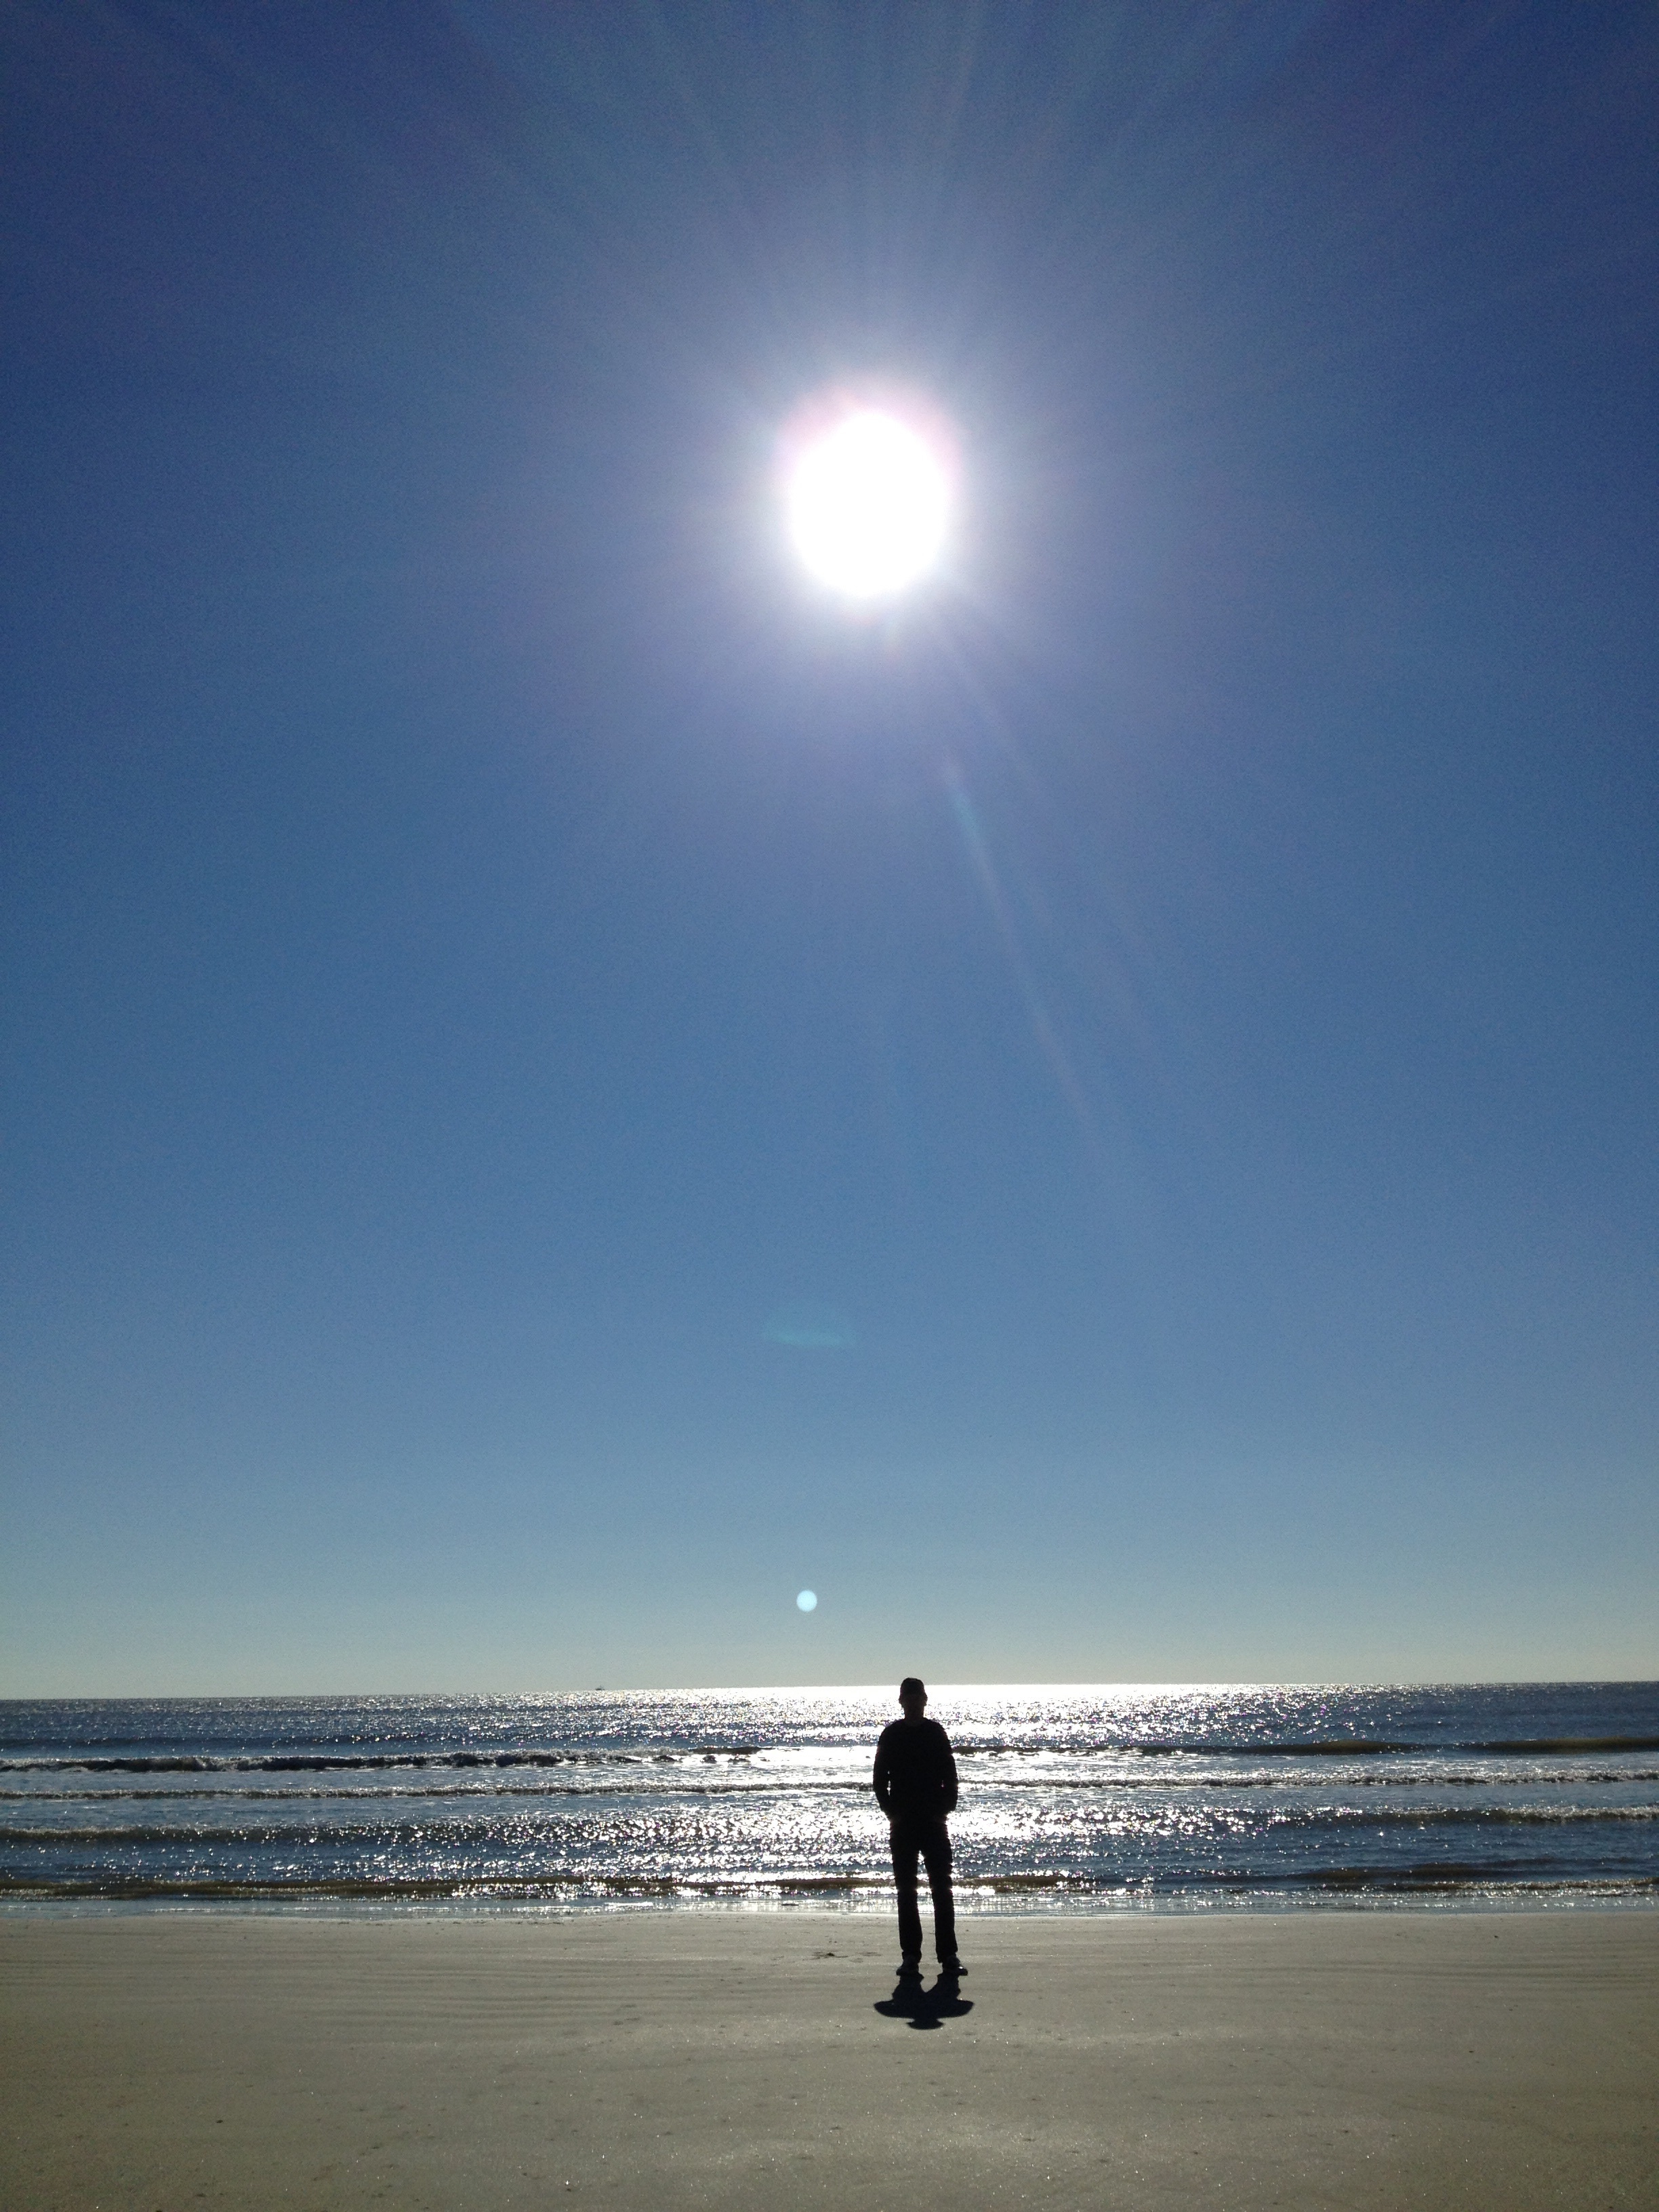
beach, sea, coast, ocean, horizon, light, cloud, sky, sun, sunrise, sunset, sunlight, morning, shore, wave, dawn, dusk, reflection, moonlight, body of water, astronomical object, wind wave